Stanley Price Weir

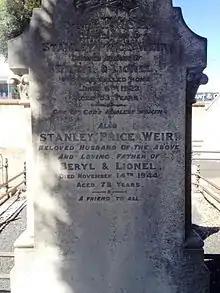
a stone gravestone

Weir's military career commenced in March 1885, when he enlisted as a private. He quickly rose to the rank of colour sergeant before being commissioned in 1890. He rose from private to brigadier general over a career spanning 36 years. His officer promotion dates were: